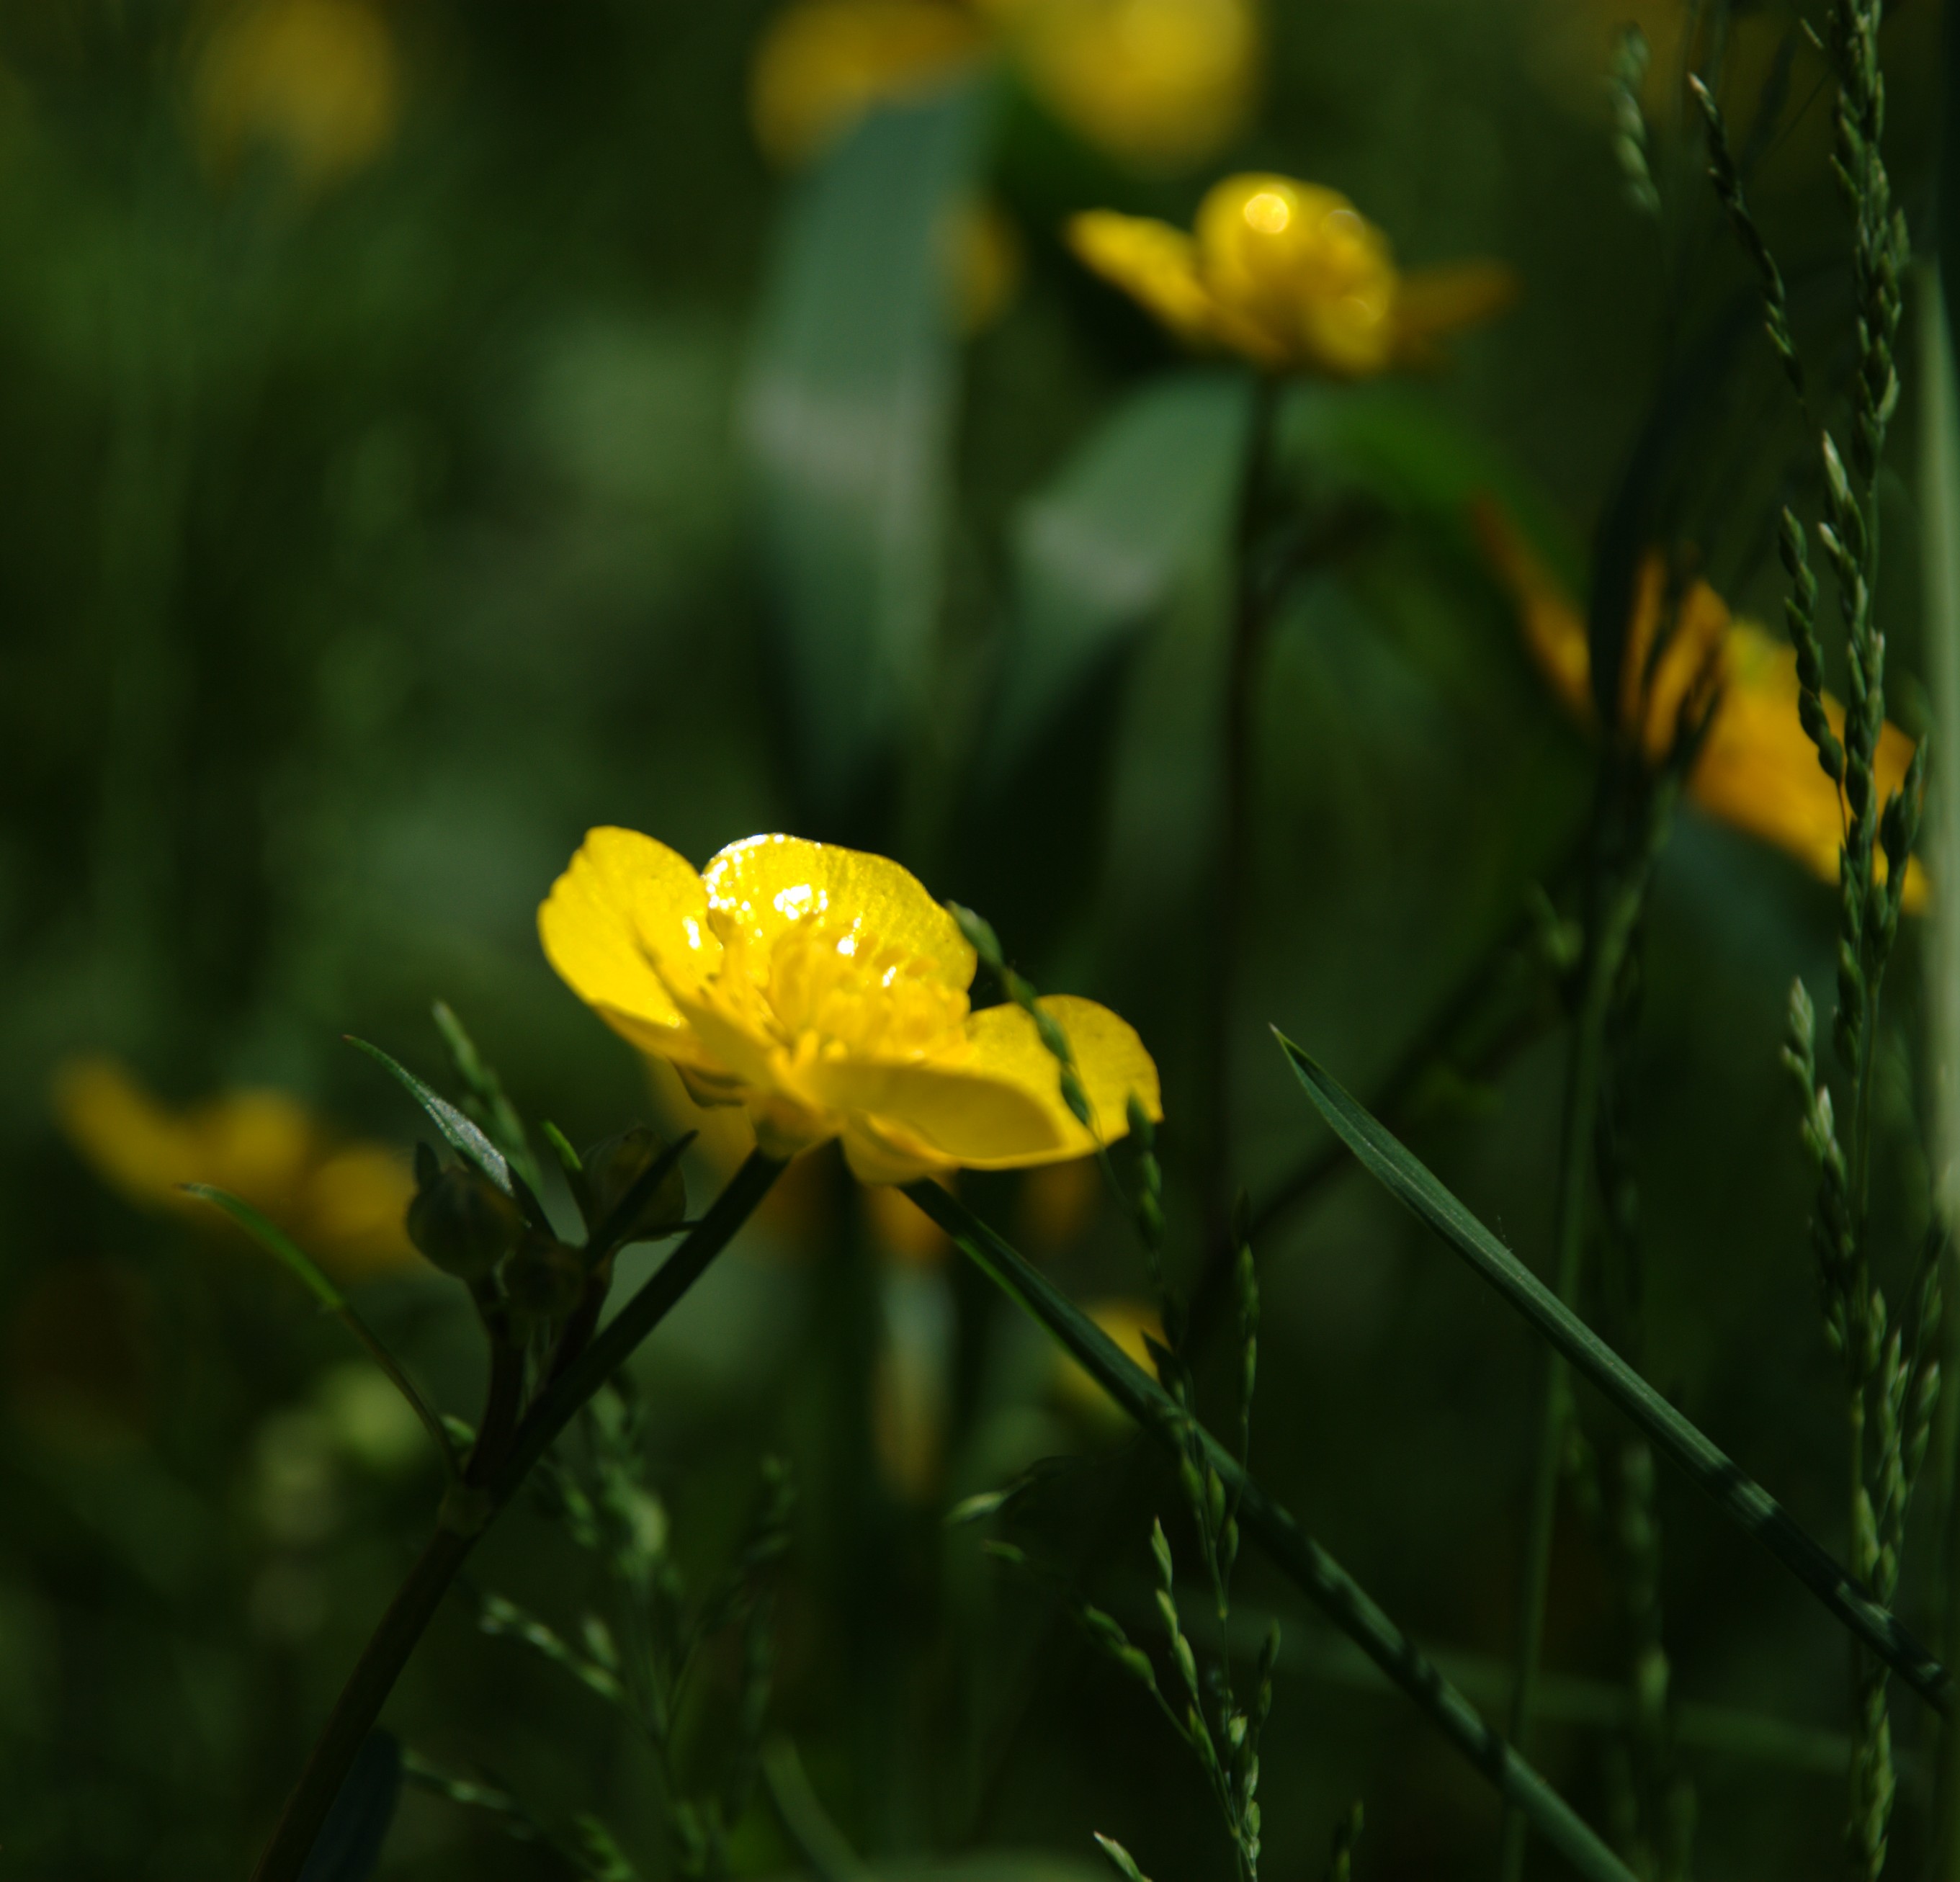
nature, plant, meadow, sunlight, flower, petal, green, botany, nikon, yellow, flora, wildflower, flowers, d80, buttercup, naturesfinest, fabulous, nikond80, macromarvels, macro photography, flowering plant, flowerotica, land plant